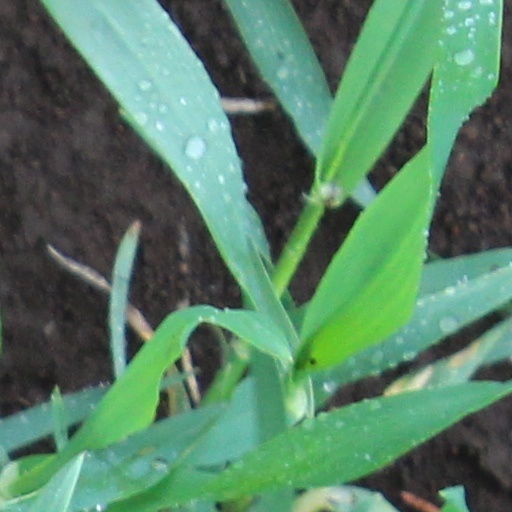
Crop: wheat